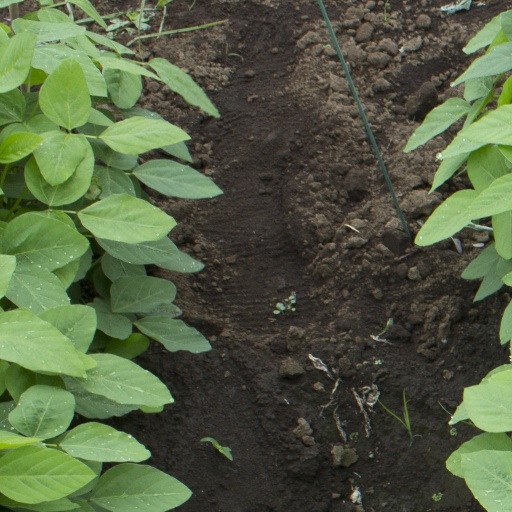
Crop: soybean